Holkham Camp

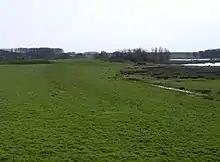
The fort, seen from the Joe Jordan bird hide to the north, is in the distance beyond the raised track

Holkham Camp, or Holkham Fort, is an Iron Age fort in Norfolk, England, about north-west of the village of Holkham. It is a scheduled monument.